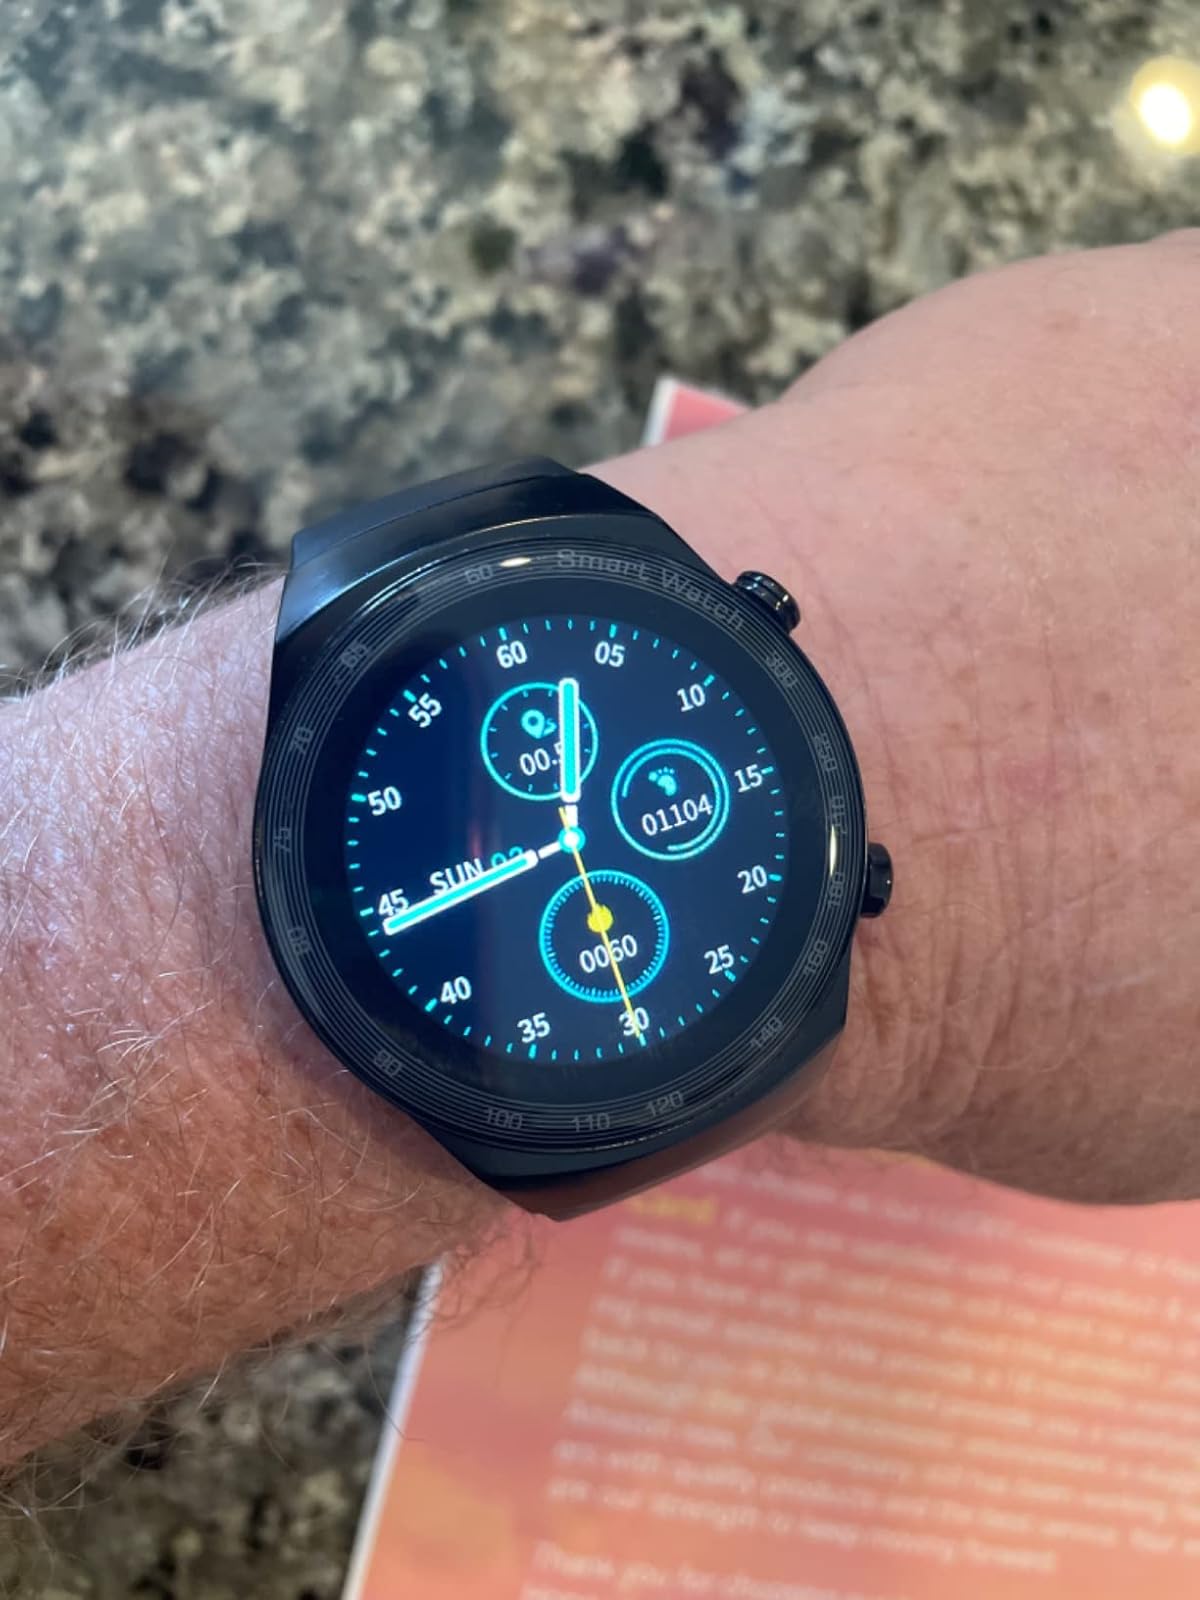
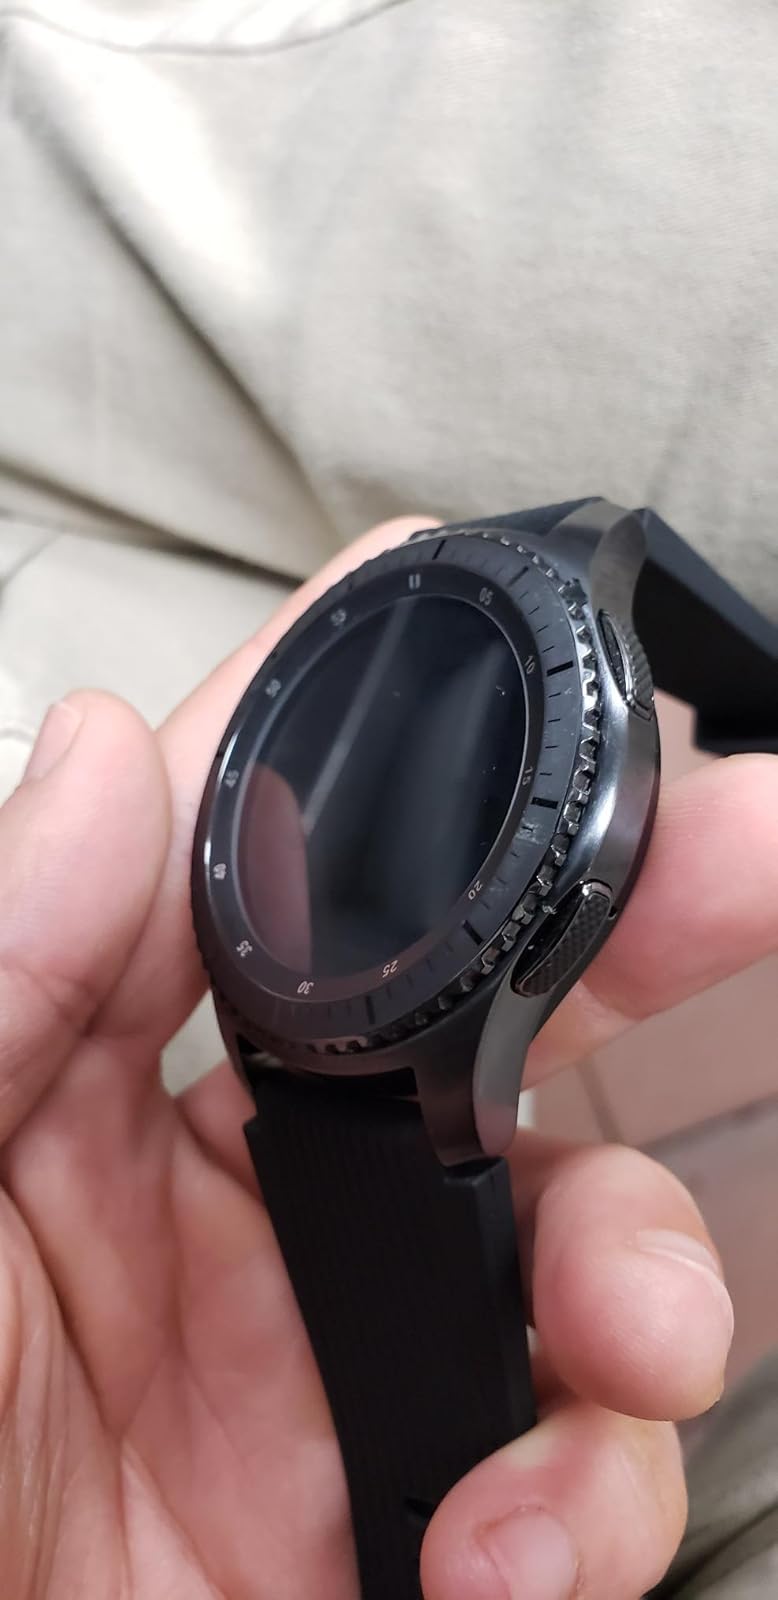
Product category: smartwatch
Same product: no